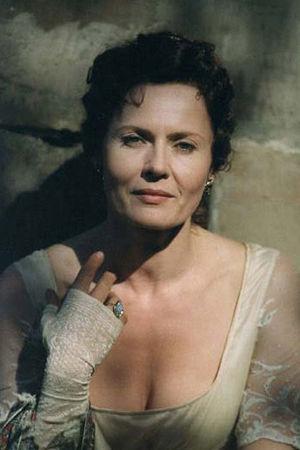
Grażyna Szapołowska, née le 19 septembre 1953 à Bydgoszcz, est une actrice polonaise.